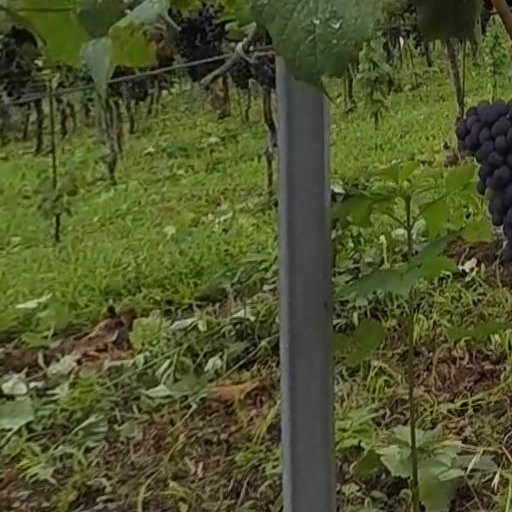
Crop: grape